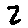
Label: 2